Astrophel and Stella

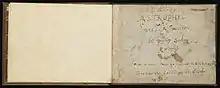
Frontispiece to copy of Astrophel and Stella from University of Edinburgh Library.

Many of the poems were circulated in manuscript form before the first edition was printed by Thomas Newman in 1591, five years after Sidney's death. This edition included ten of Sidney's songs, a preface by Thomas Nashe and verses from other poets including Thomas Campion, Samuel Daniel and the Earl of Oxford. The text was allegedly copied down by a man in the employ of one of Sidney's associates, thus it was full of errors and misreadings that eventually led to Sidney's friends ensuring that the unsold copies were impounded. Newman printed a second version later in the year, and though the text was more accurate it was still flawed. The version of "Astrophil and Stella" commonly used is found in the folio of the 1598 version of Sidney's "Arcadia". Though still not completely free from error, this was prepared under the supervision of his sister the Countess of Pembroke and is considered the most authoritative text available. All known versions of Astrophil and Stella have the poems in the same order, making it almost certain that Sidney determined their sequence.